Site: brandenburg
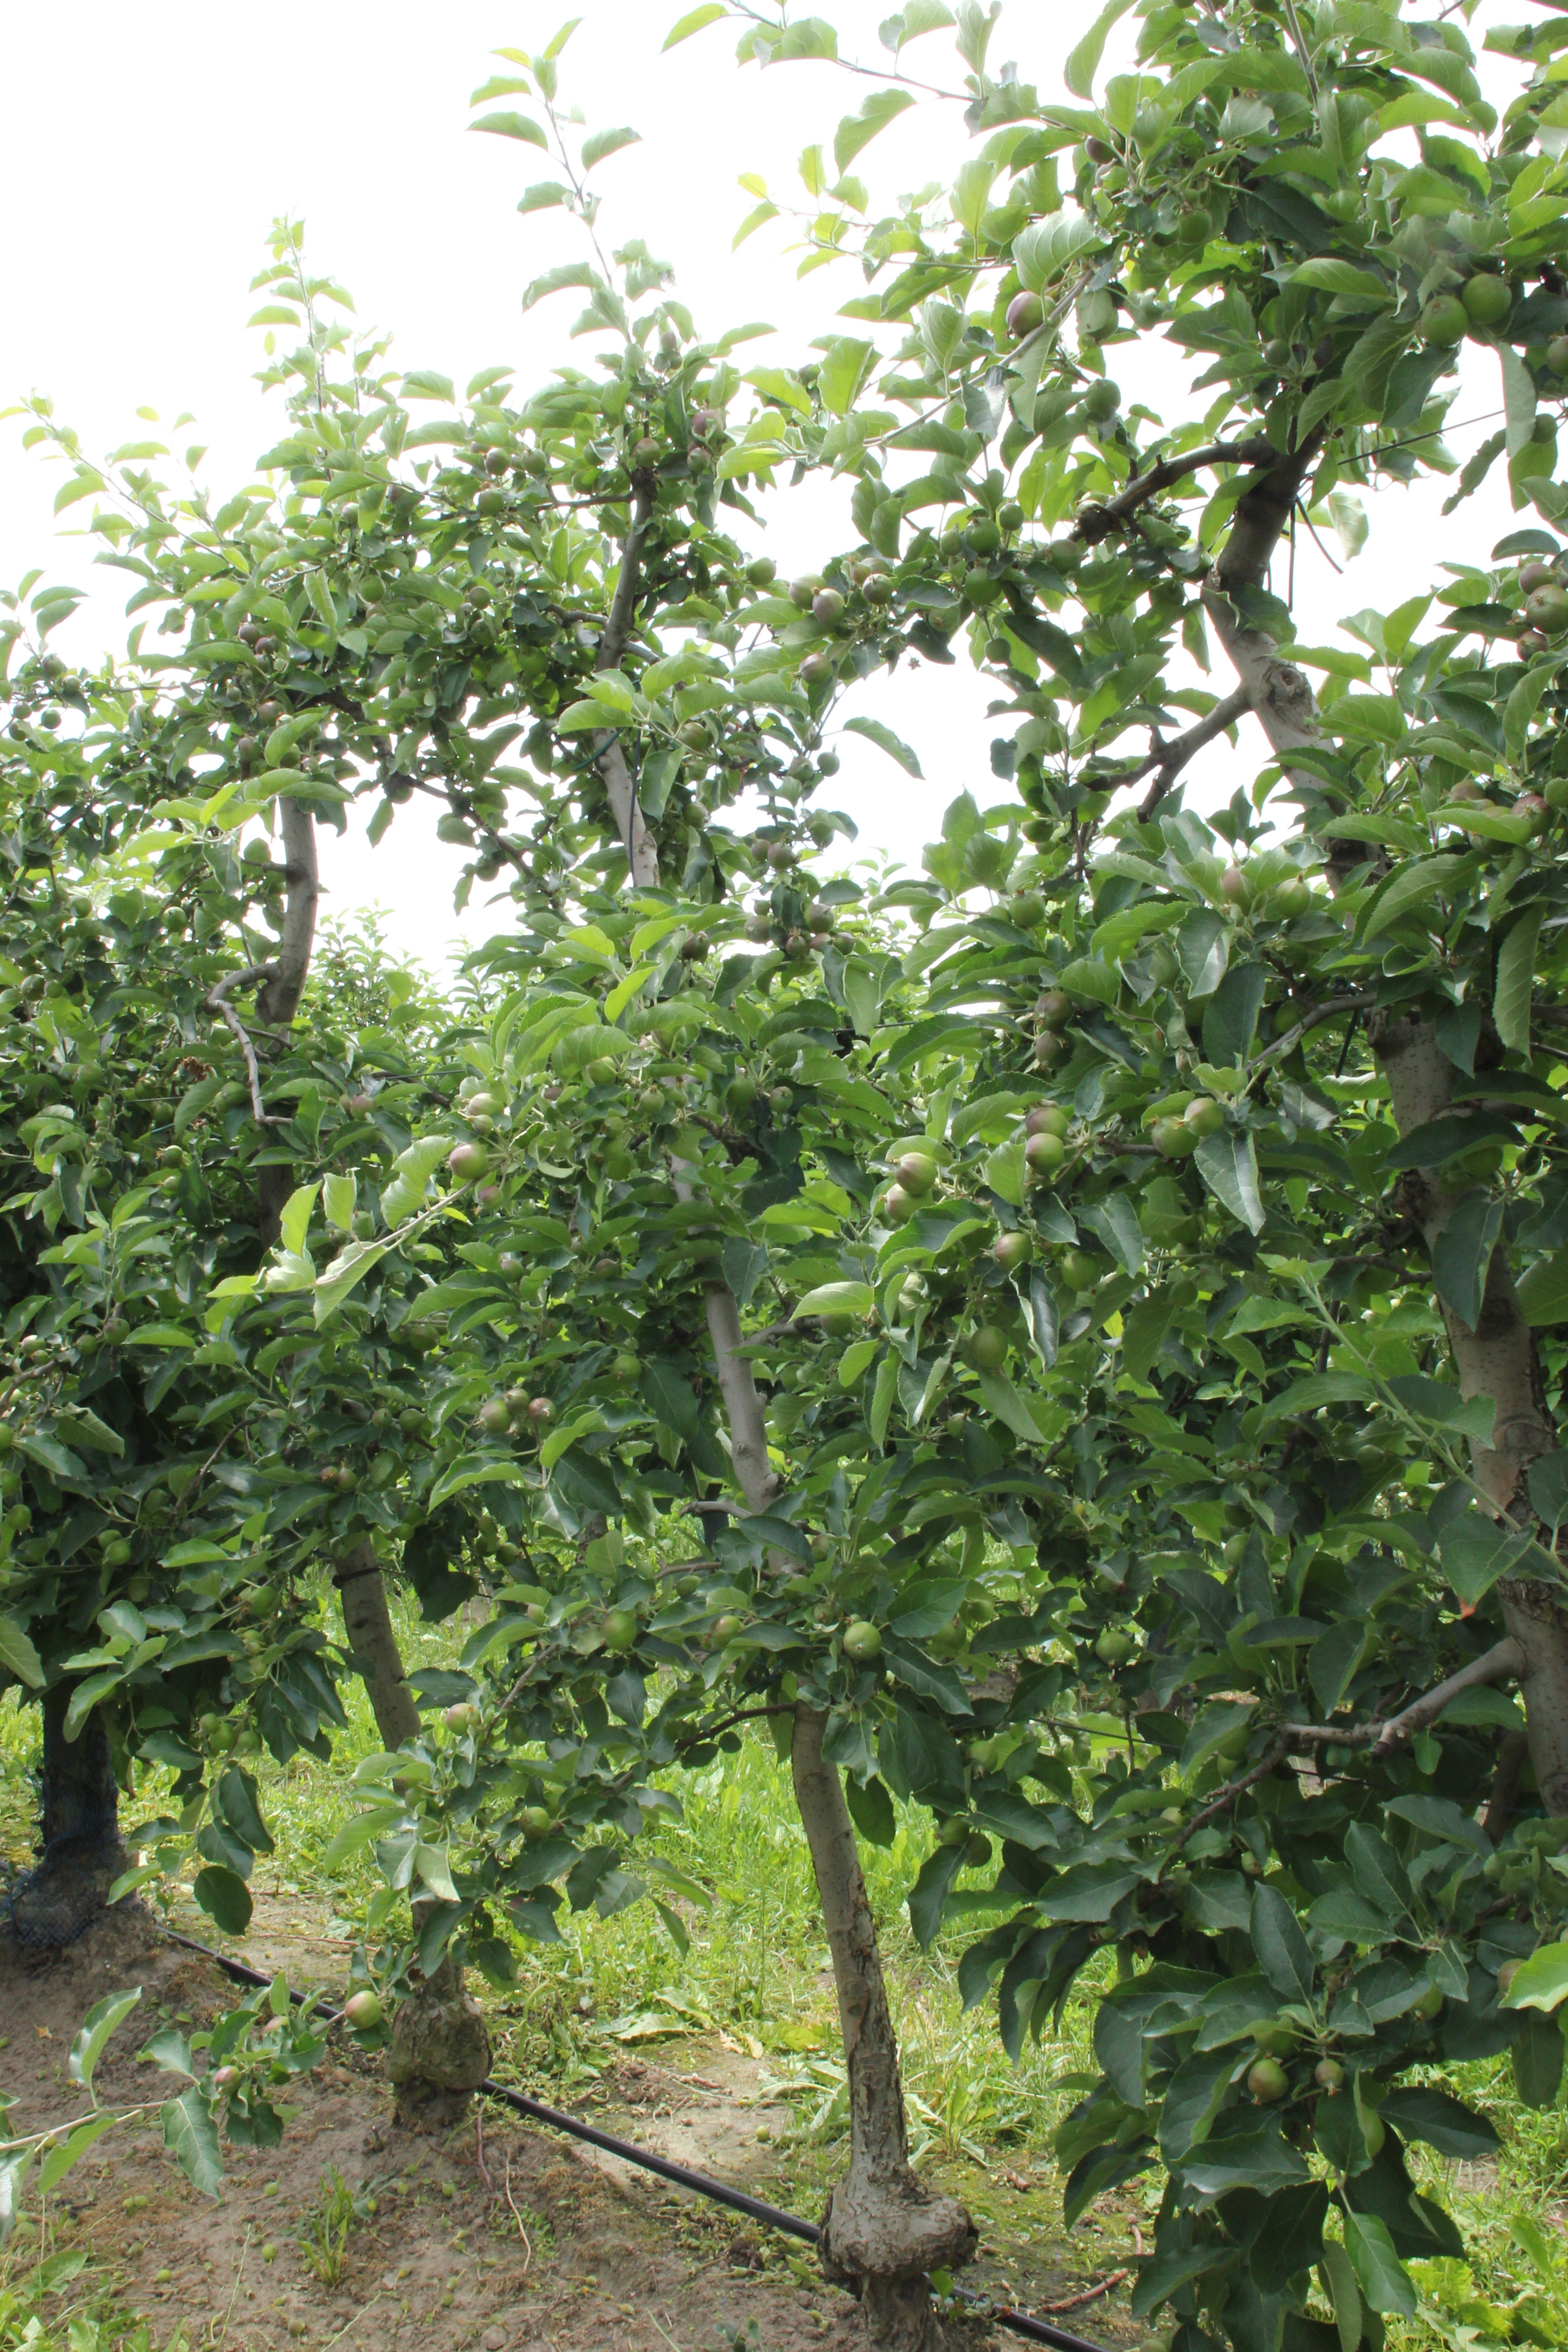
Growth stage (BBCH 73): Development of fruit